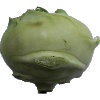
Label: kohlrabi